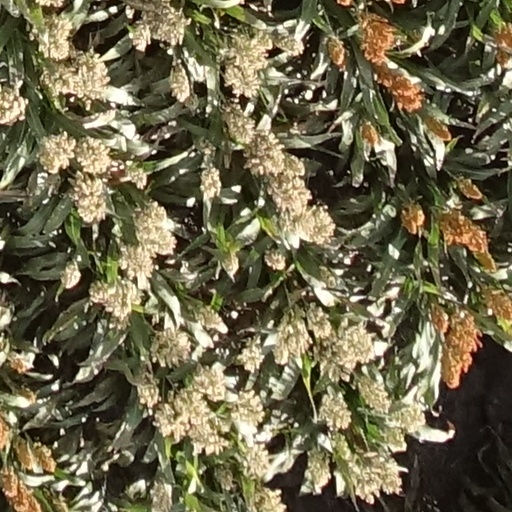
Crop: sorghum